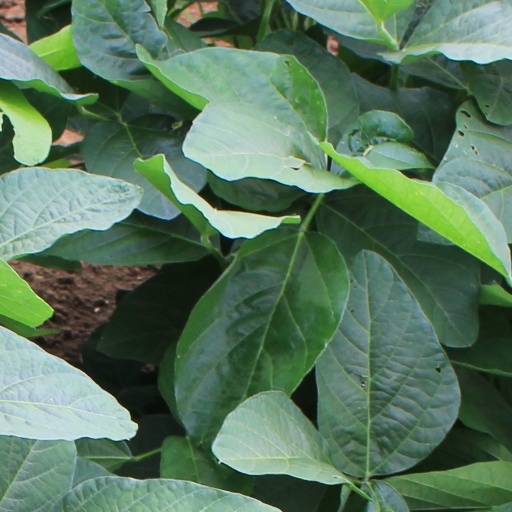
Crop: soybean